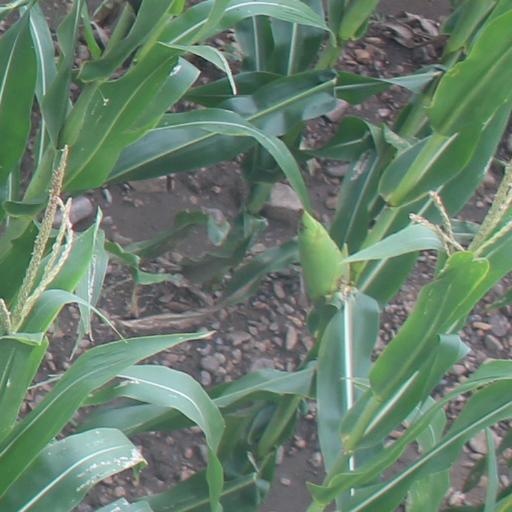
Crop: maize; corn